Drama

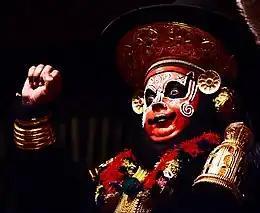
Performer playing Sugriva in the Koodiyattam form of Sanskrit theatre

The earliest-surviving fragments of Sanskrit drama date from the 1st century AD. The wealth of archeological evidence from earlier periods offers no indication of the existence of a tradition of theatre. The ancient "Vedas" (hymns from between 1500 and 1000 BC that are among the earliest examples of literature in the world) contain no hint of it (although a small number are composed in a form of dialogue) and the rituals of the Vedic period do not appear to have developed into theatre. The "Mahābhāṣya" by Patañjali contains the earliest reference to what may have been the seeds of Sanskrit drama. This treatise on grammar from 140 BC provides a feasible date for the beginnings of theatre in India.